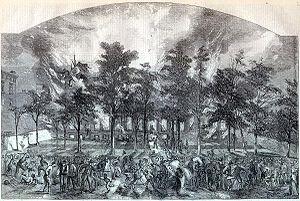
Les Draft Riots, que l'on nomme à l'époque Draft Week sont de violentes émeutes qui se déroulent à New York du 13 au 16 juillet 1863, après l'adoption par le Congrès des États-Unis de nouvelles lois sur la conscription. Les hommes réquisitionnés sont envoyés sur les champs de bataille de la guerre de Sécession, qui se déroule entre 1861 et 1865. Ces émeutes sont les plus importantes insurrections civiles que l'histoire américaine ait connues, en dehors de la guerre de Sécession elle-même. Pour reprendre le contrôle de la ville, le président Abraham Lincoln est contraint d'envoyer plusieurs régiments de milice et de volontaires. Les émeutiers se comptent par milliers et bien qu'ils ne représentent pas la majorité, de nombreuses personnes arrêtées ont des noms d'origine irlandaise, selon les listes compilées par Adrian Cook dans son œuvre The Armies of the Streets. En outre, des émeutes de moindre importance éclatent aussi dans d'autres villes à la même époque.
Le Colored Orphan Asylum est un orphelinat de la ville de New York, ouvert de 1836 à 1946. Principalement dirigé par des femmes, il s'agit du premier établissement du pays à accueillir des enfants noirs, soit en moyenne 400 pensionnaires par an.